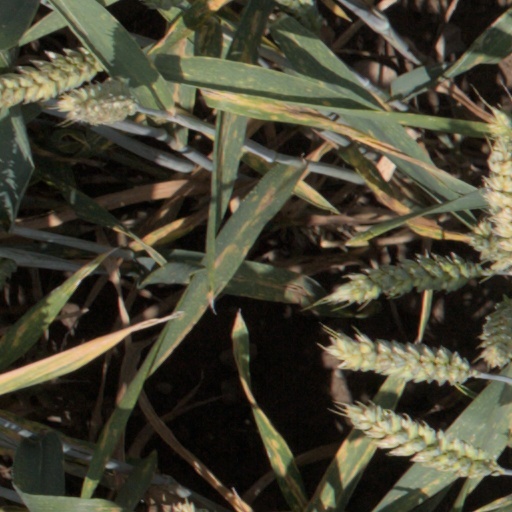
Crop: wheat